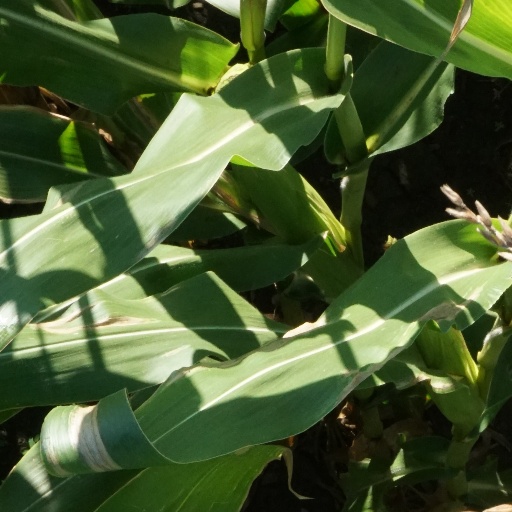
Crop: maize; corn